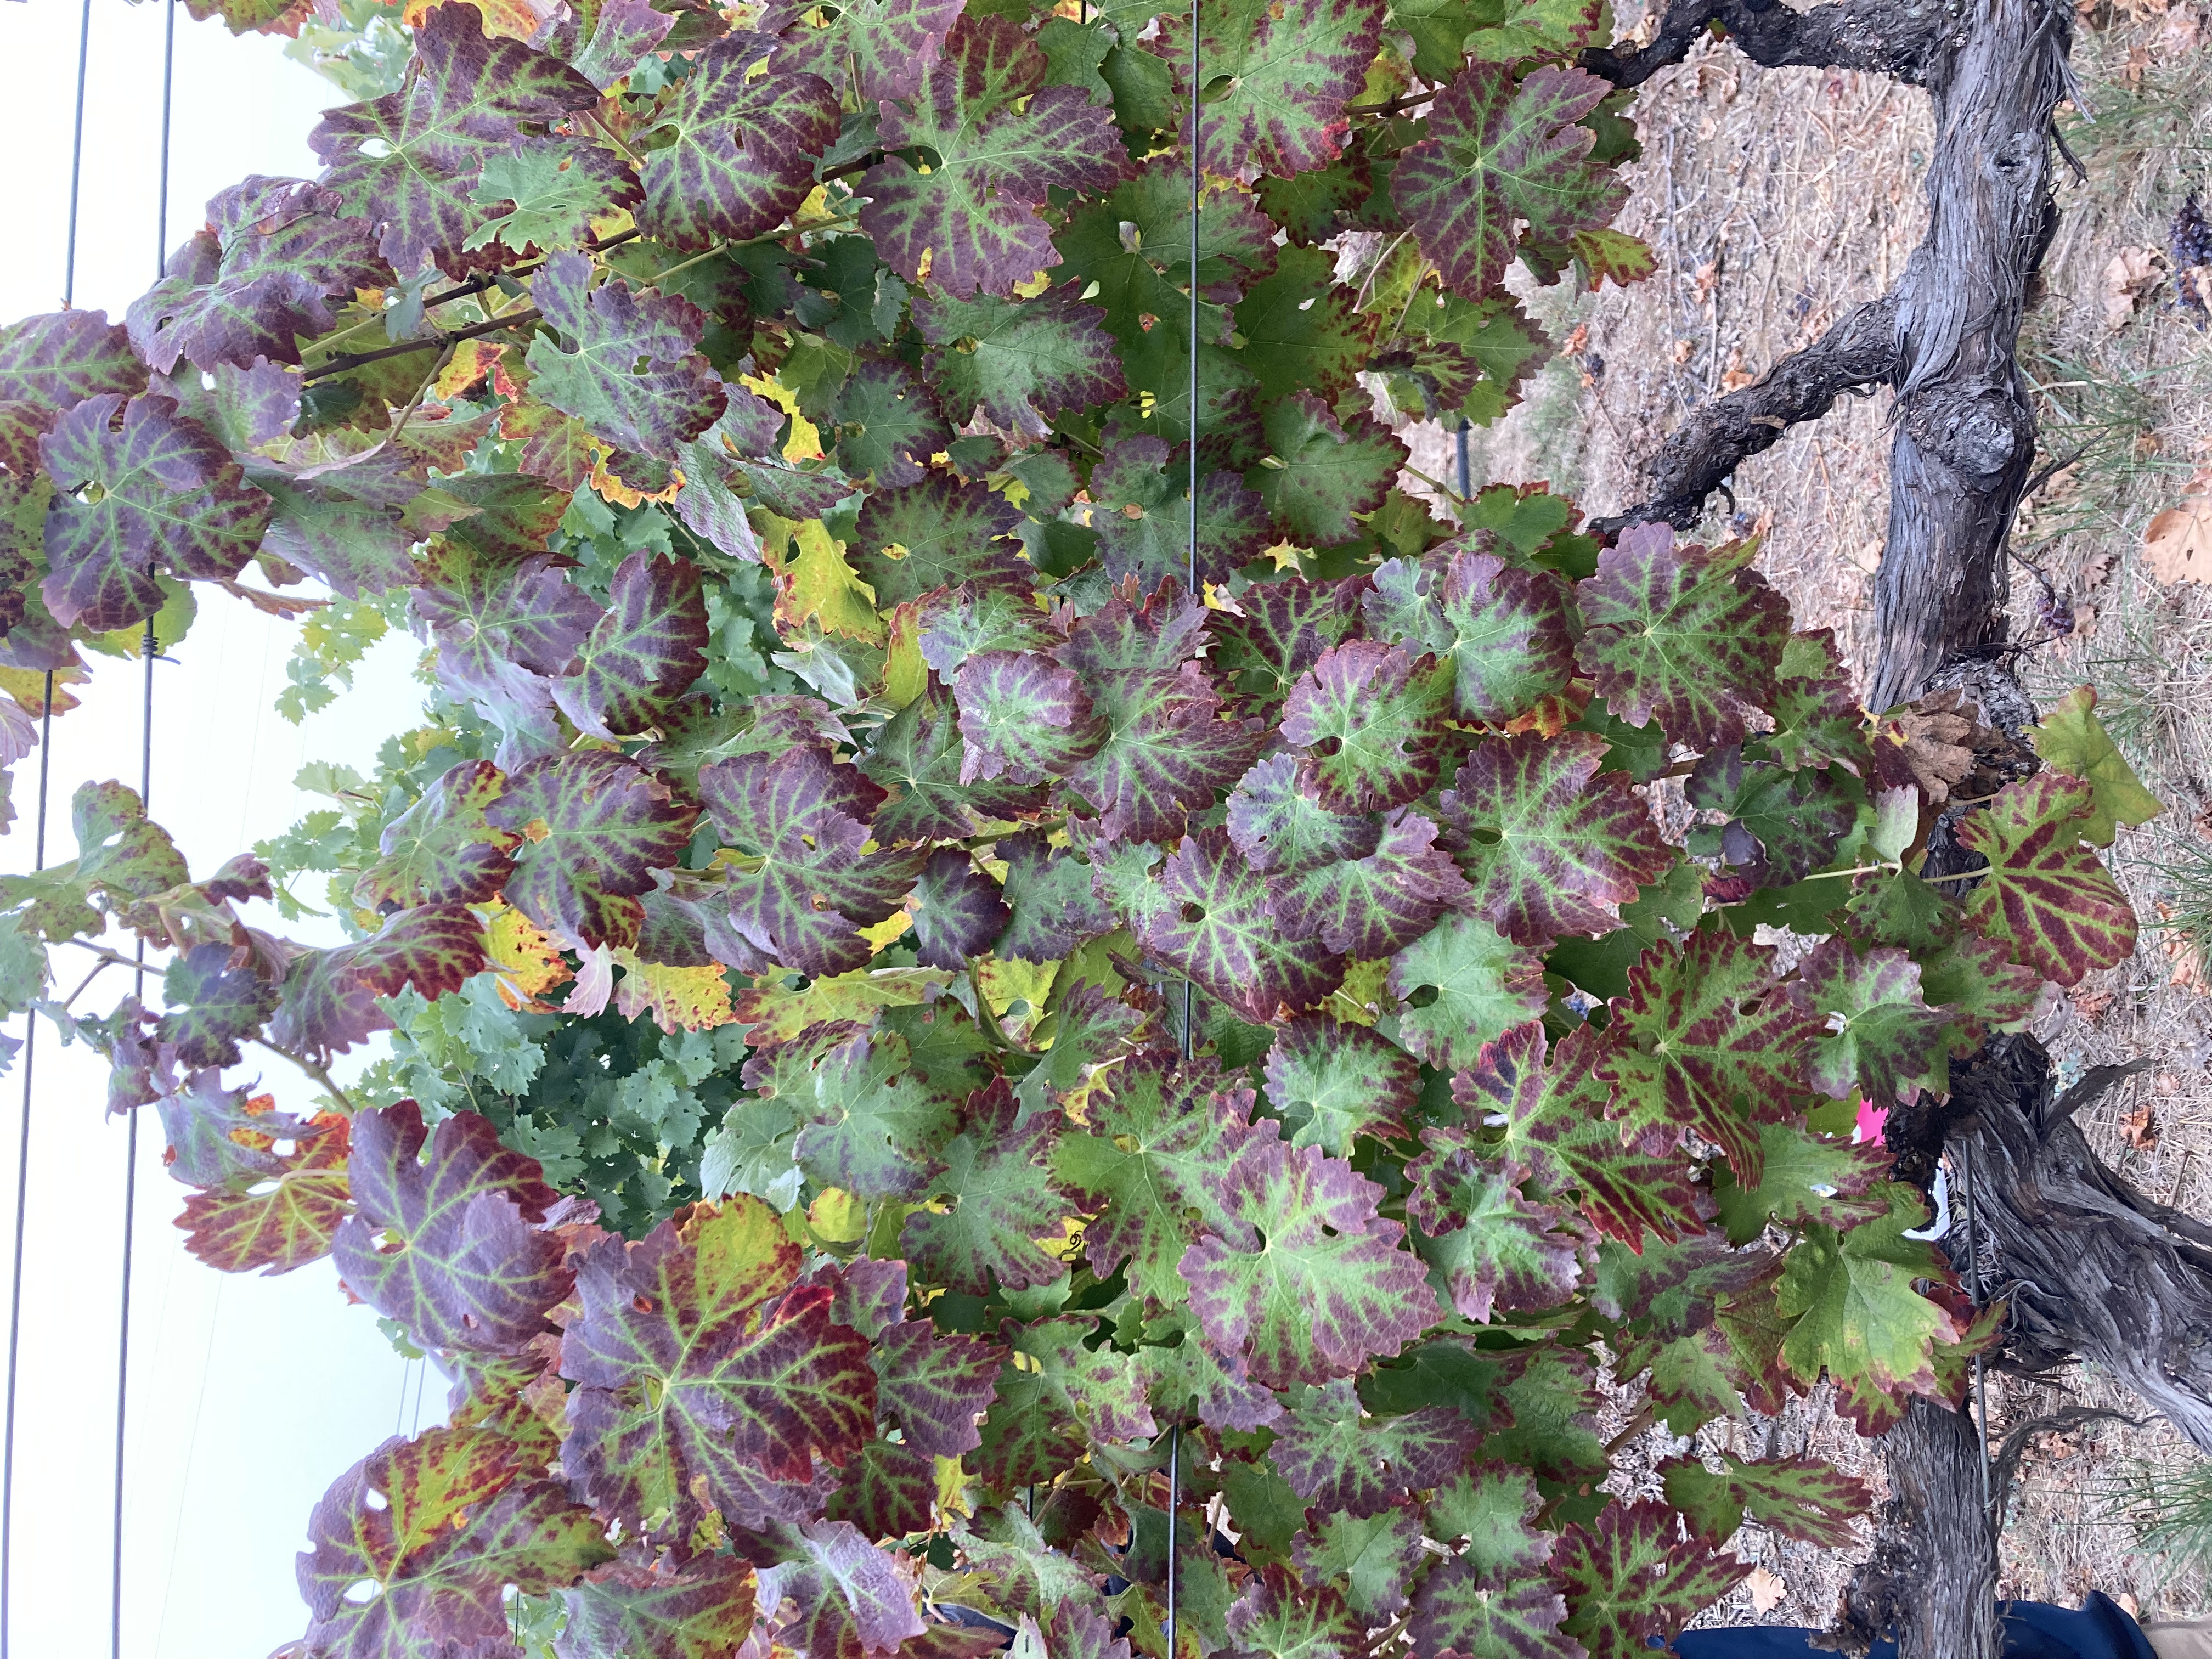
Label: Leafroll 3